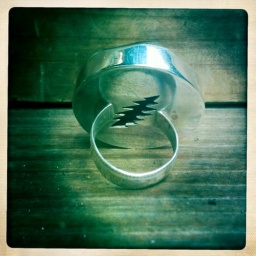
hand blown glass crystal ring in sterling silver